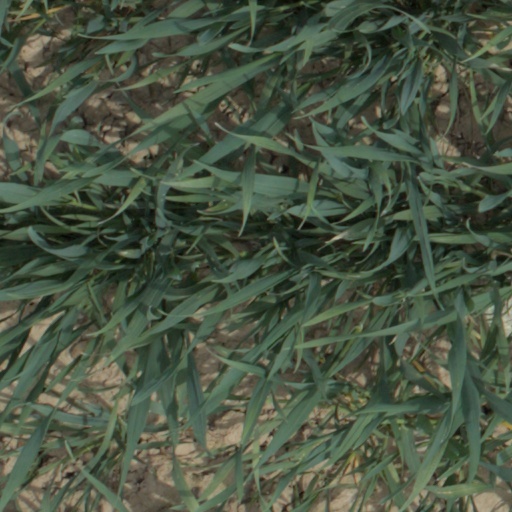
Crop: wheat